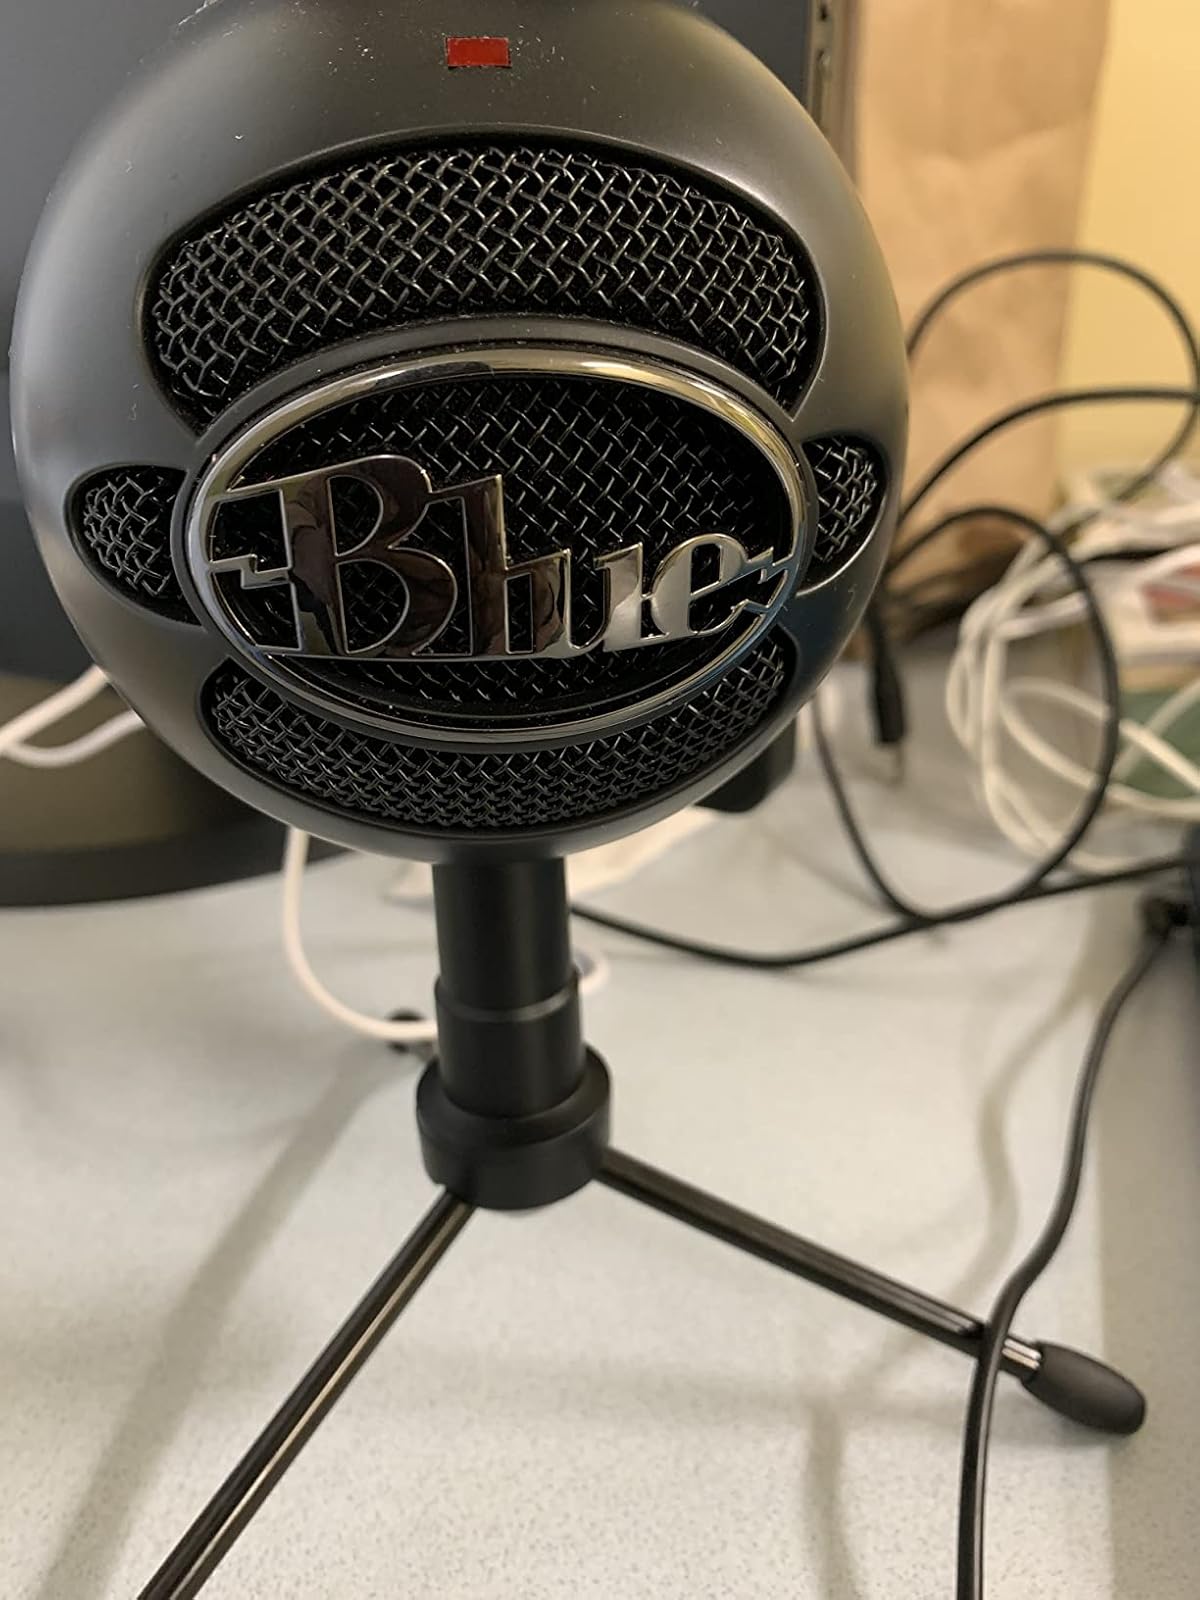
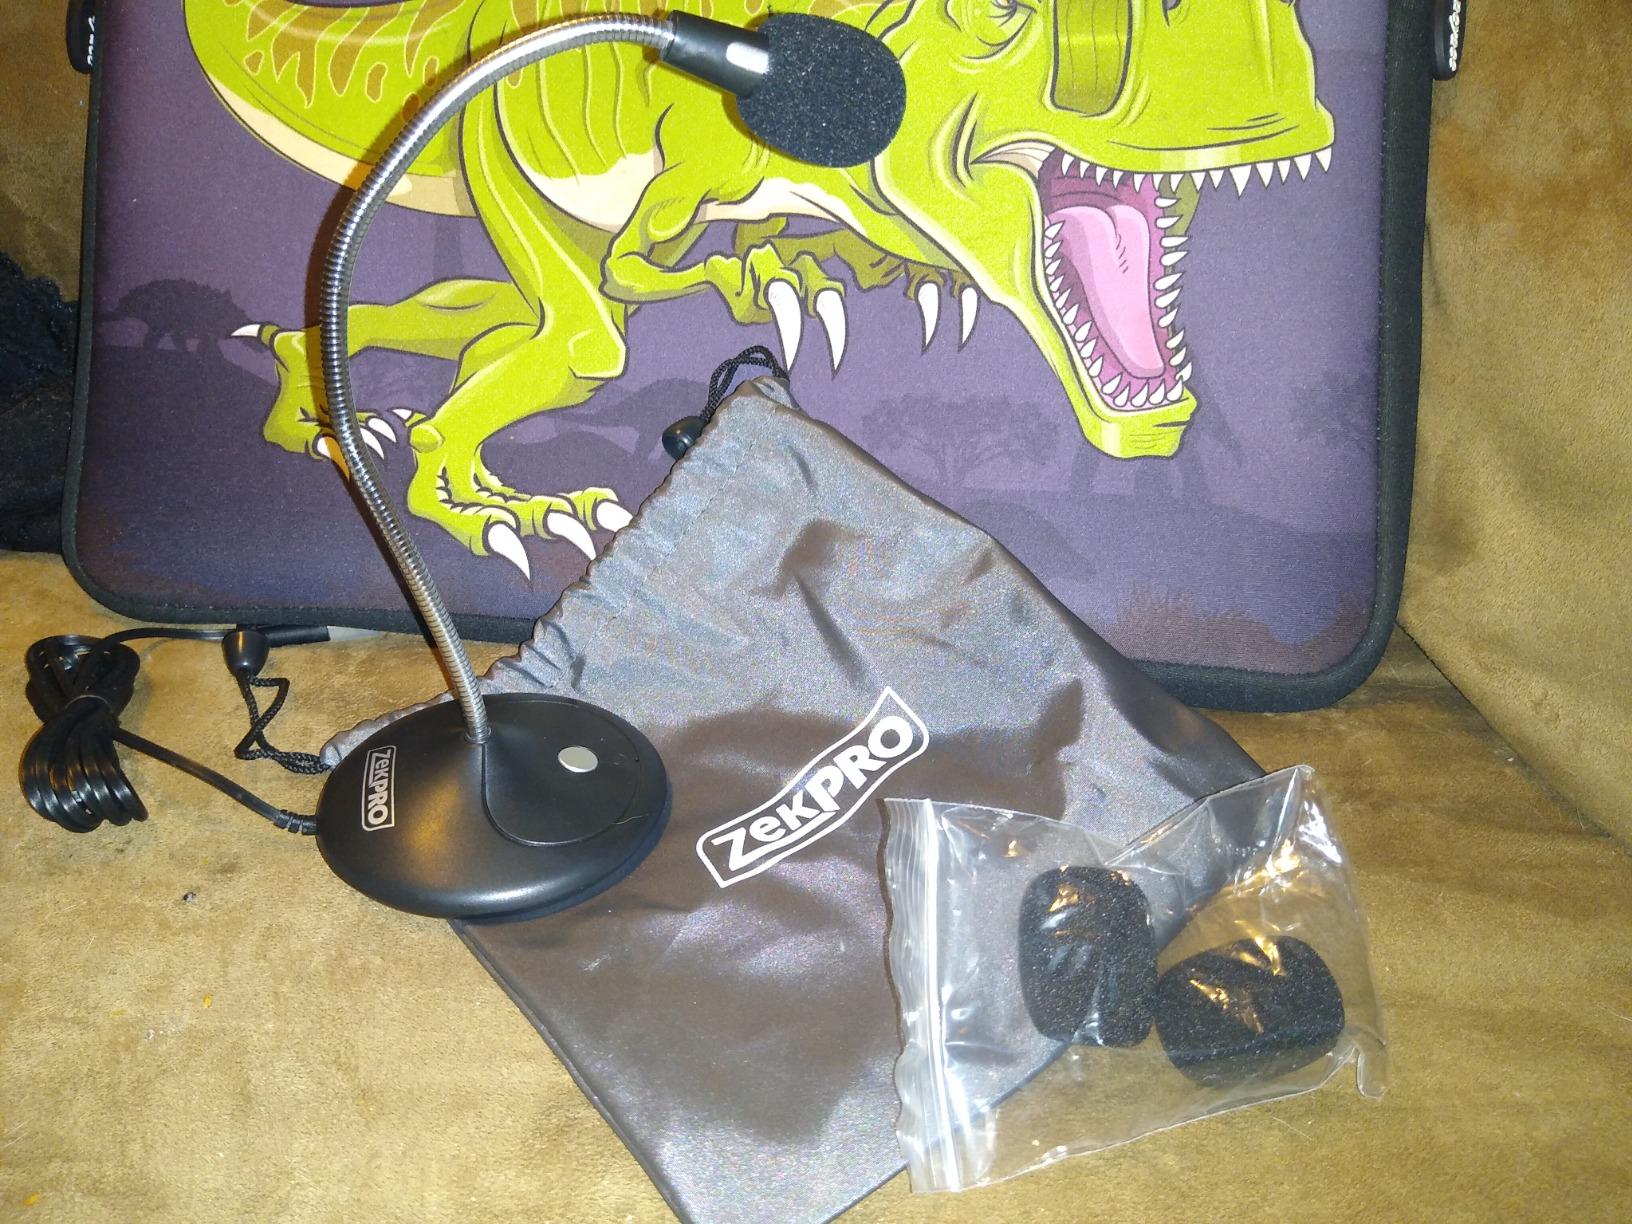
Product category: microphone
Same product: no